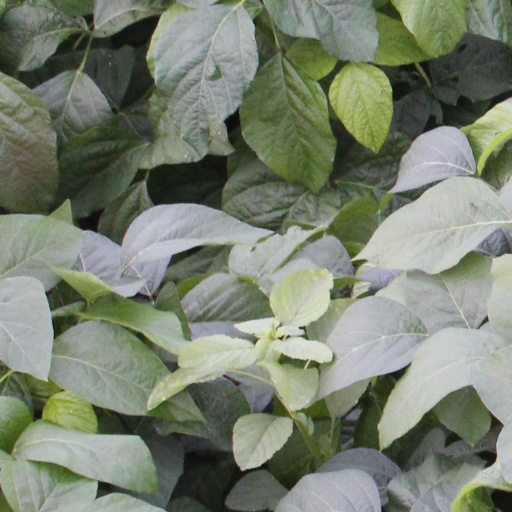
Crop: soybean